Ideology of the Iranian Revolution

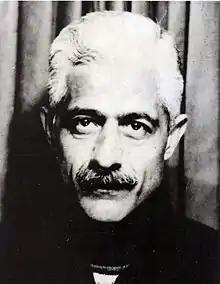
Jalal Al-e-Ahmad

In 1962, Jalal Al-e-Ahmad published a book or pamphlet called of the book Occidentosis ("Gharbzadegi"): A Plague from the West. Al-e-Ahmad, who was from a deeply religious family but had had a Western education and been a member of the Tudeh (Communist) party, argued that Iran was intoxicated or infatuated ("zadegi") with Western ("gharb") technology, culture, products, and so had become a victim of the West's "toxins" or disease. The adoption and imitation of Western models and Western criteria in education, the arts, and culture led to the loss of Iranian cultural identity, and a transformation of Iran into a passive market for Western goods and a pawn in Western geopolitics.